Olivia Raney Library

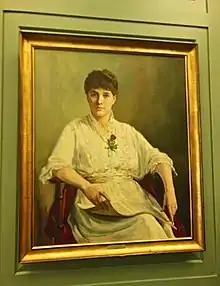
Portrait of Olivia Raney

Olivia Raney, "née" Cowper, moved to Raleigh, North Carolina at age 10. She lived in the Five Points neighborhood on McDowell Street between Edenton and Hillsborough. She was known as an accomplished musician and served as the organist for Christ Episcopal Church. She is assumed to have come from a relatively affluent family.